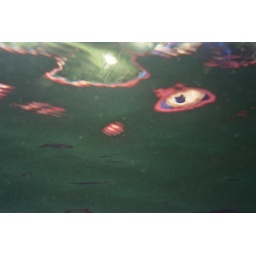
under water looking up at Sylvia's boat